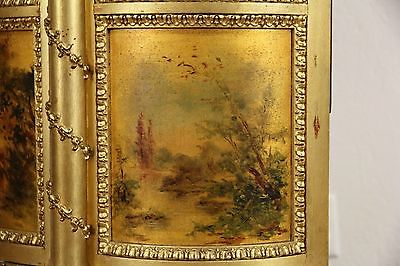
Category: cabinet